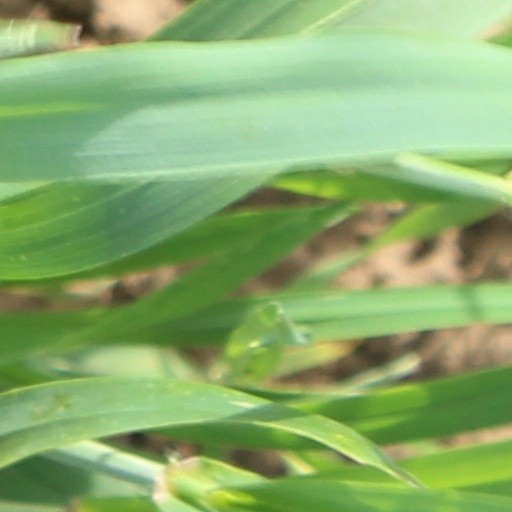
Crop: wheat